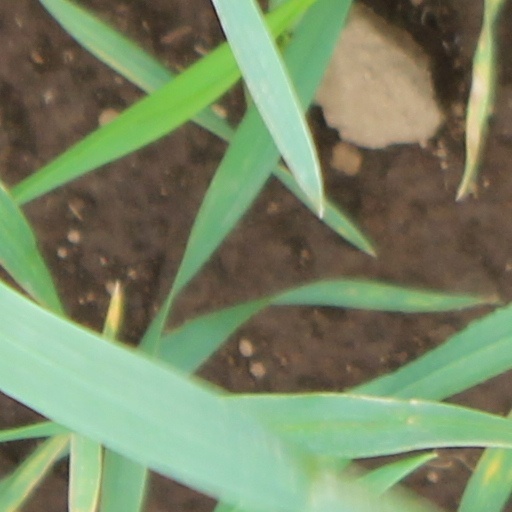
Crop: wheat